Jerome Apt

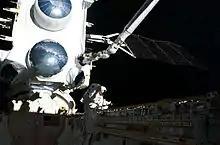
NASA image STS37-051-021 Jay Apt on the first EVA of STS-37 with CGRO

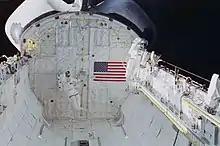
Jerry Ross and Jay Apt on the second EVA of STS-37, April 8, 1991

In 1991, Apt flew on the STS-37 mission aboard shuttle "Atlantis". He made two spacewalks with Jerry Ross, manually deploying the Compton Gamma Ray Observatory's radio antenna when it failed to do so automatically; on the next day their second spacewalk tested hardware later used on the International Space Station. During the second Extra Vehicular Activity the palm-bar in Apt's right glove punctured the suit. Apt's hand conformed to the puncture, filling the hole before any noticeable depressurization could occur. Apt was unaware of the puncture until the glove was examined after the mission. Despite being partially exposed to vacuum he sustained only a minor scar. In 1992, Apt flew on STS-47 aboard shuttle "Endeavour" as the flight engineer, and commander of one of the two shifts in this round-the-clock mission. In 1994, Apt was again a shift commander of the first Space Radar Laboratory mission, STS-59 aboard shuttle "Endeavour". This lab studied the Earth. In 1996, Apt flew on STS-79 aboard shuttle "Atlantis" and visited the Russian Mir space station.